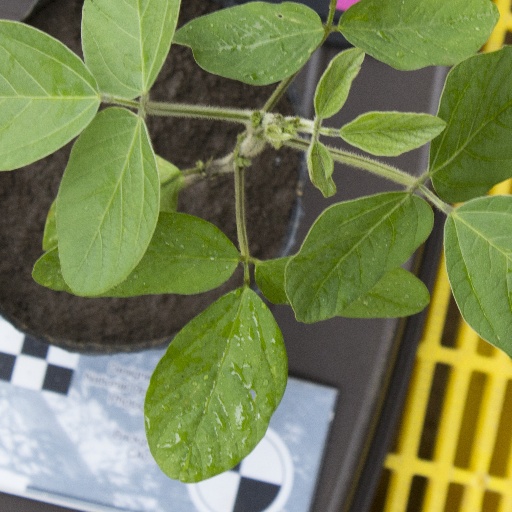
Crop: soybean